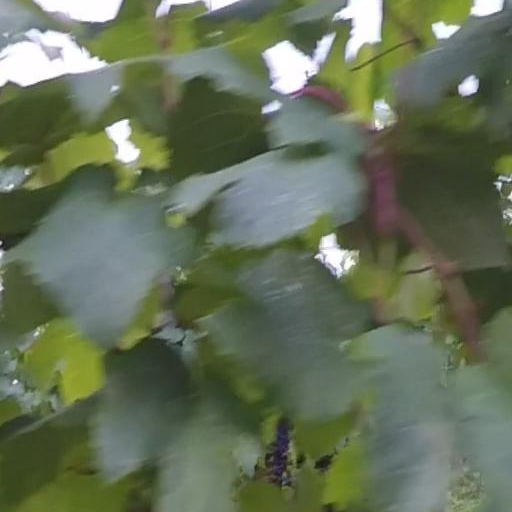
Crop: grape